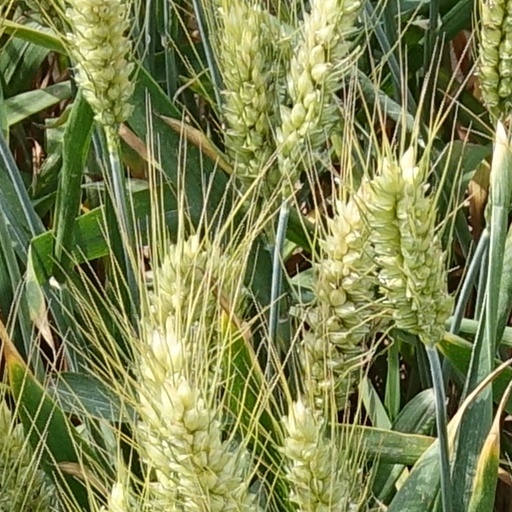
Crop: wheat